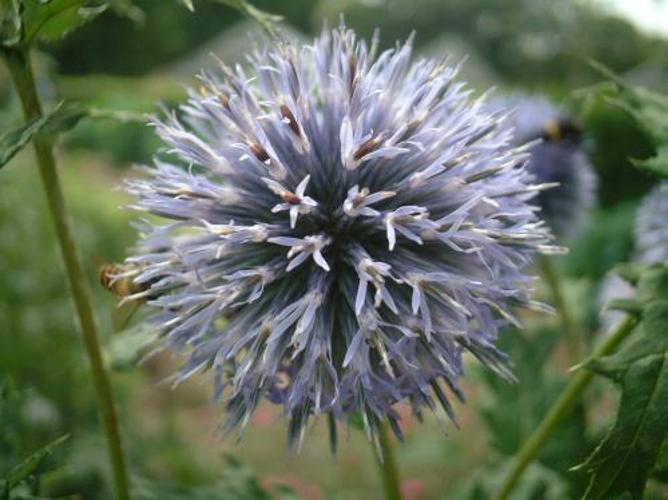
Label: globe thistle